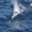
Label: dolphin